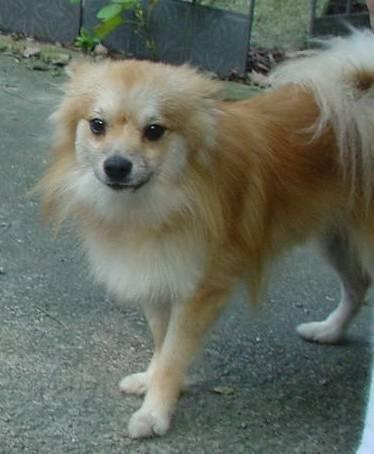
dog